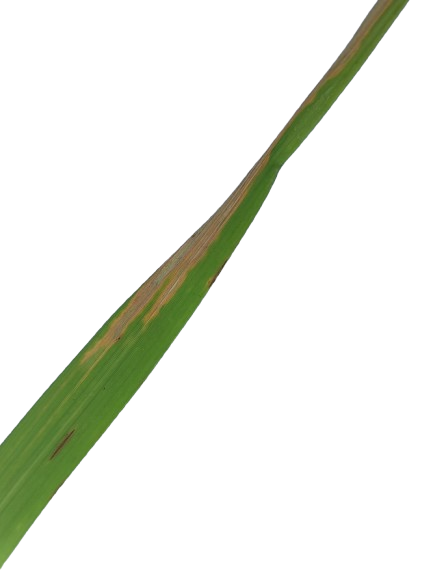
Label: Leaf Scald